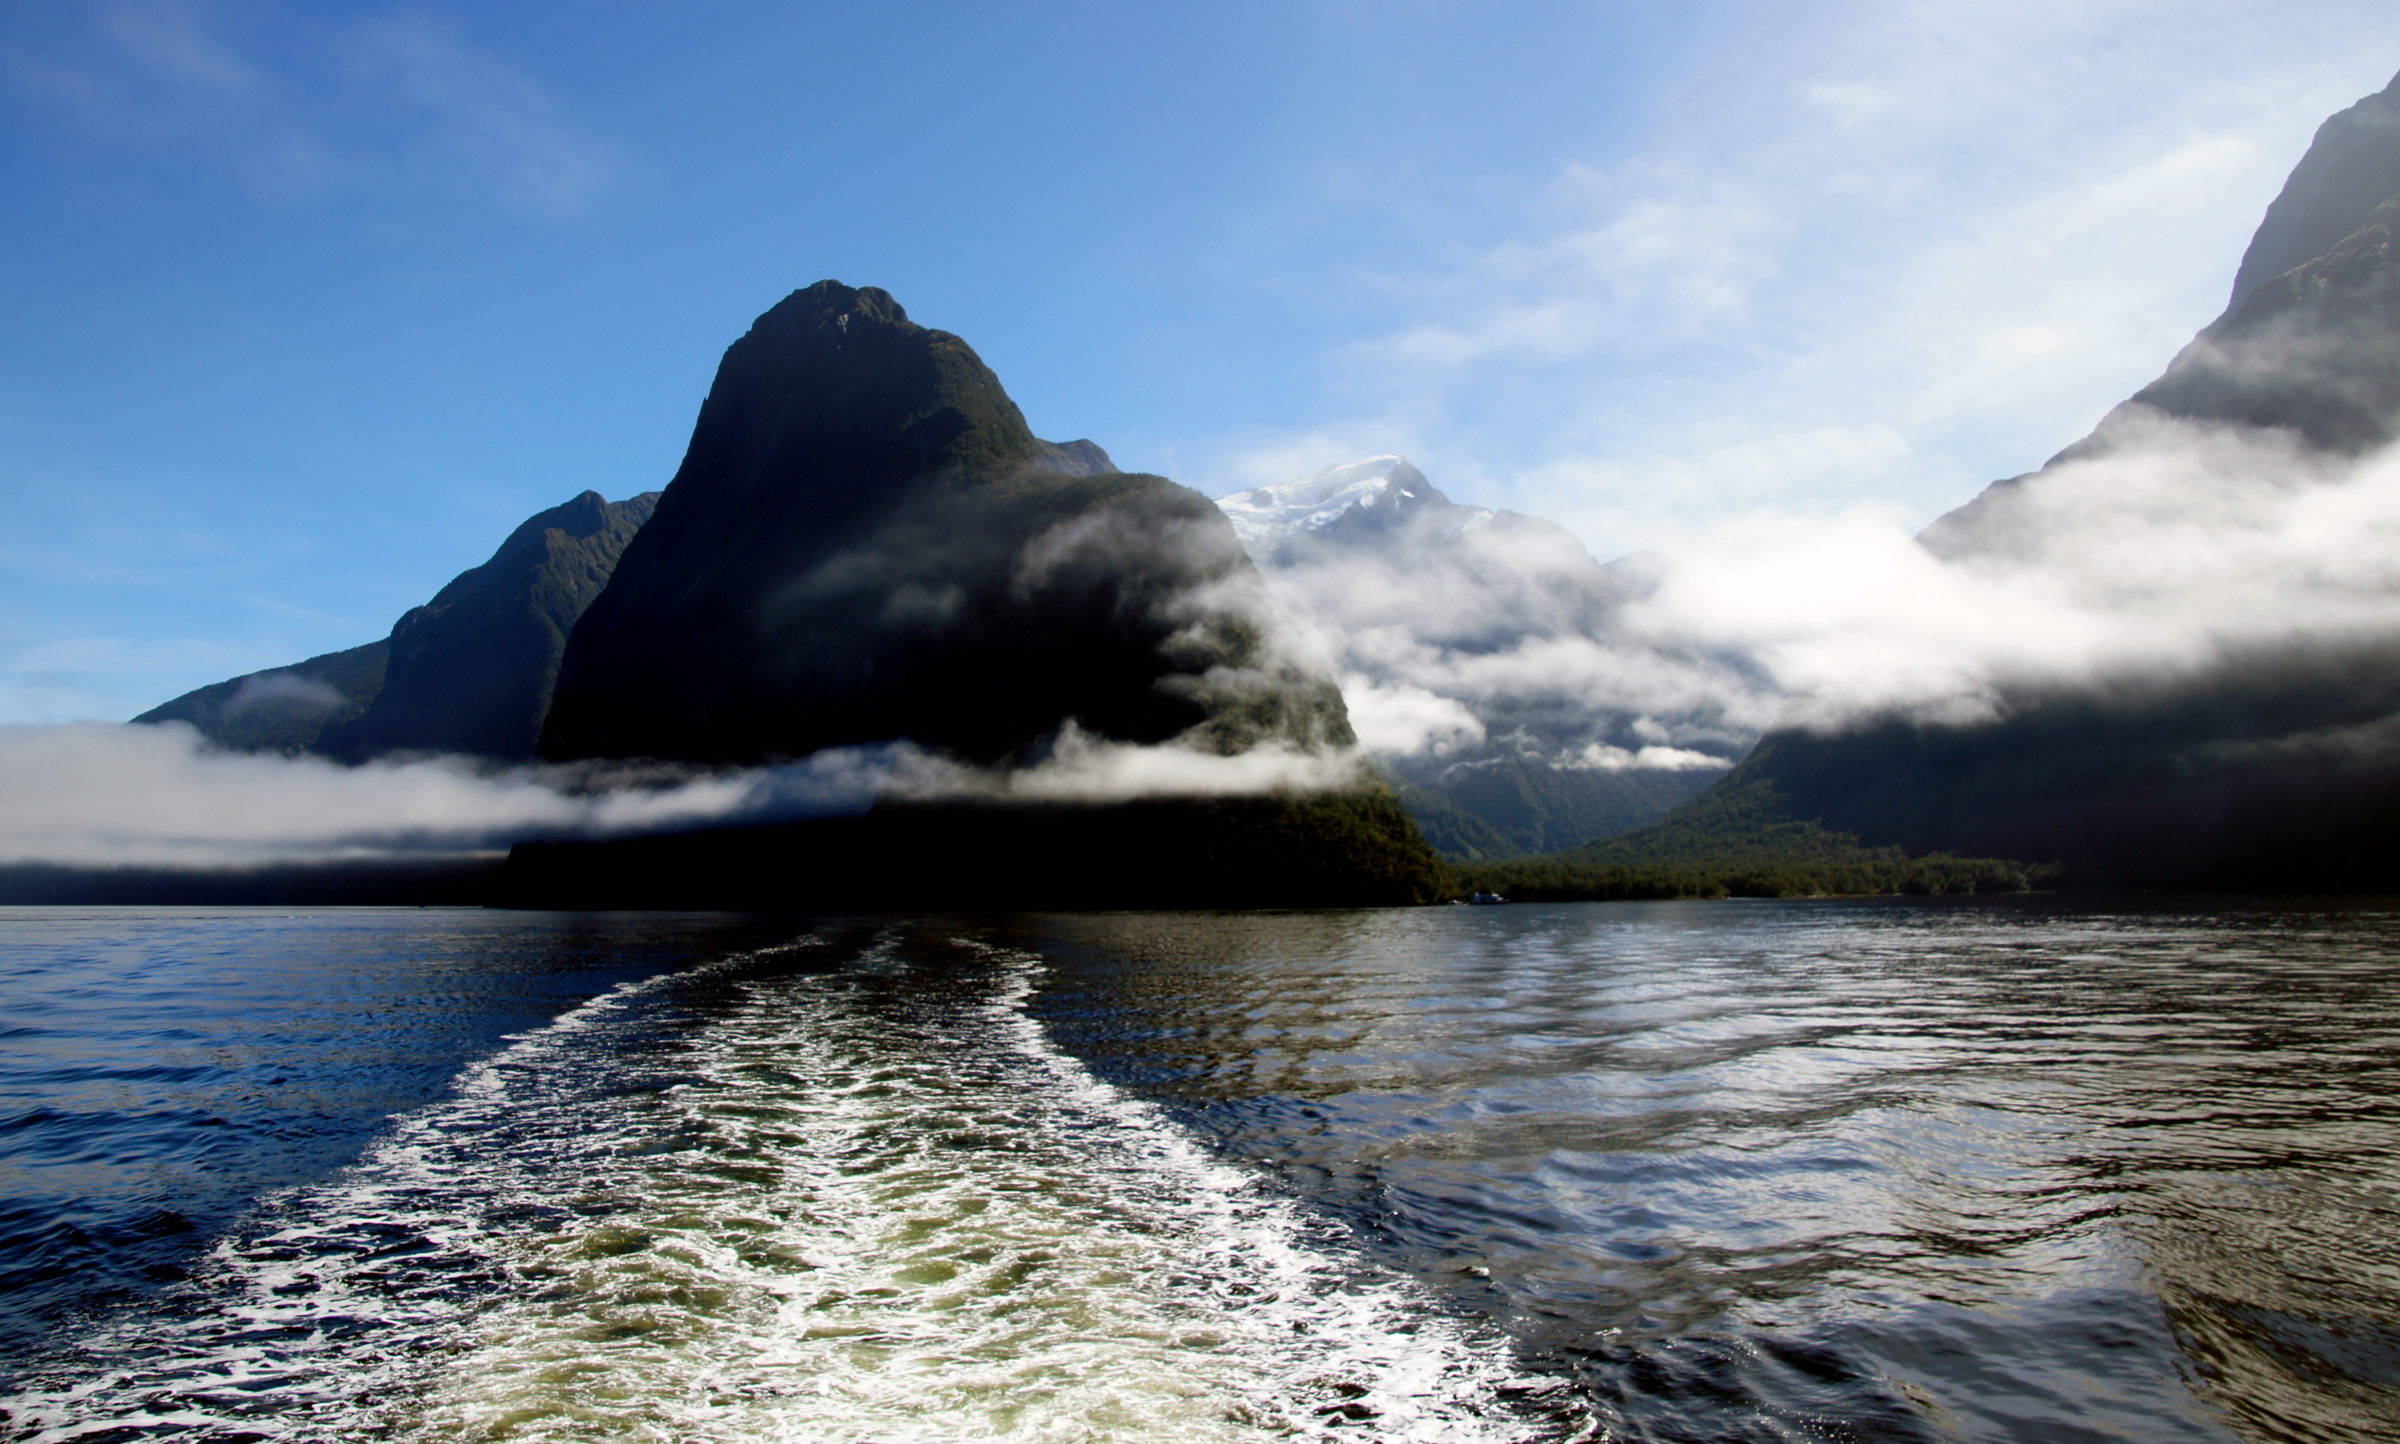
sea, coast, water, nature, rock, ocean, mountain, cloud, wave, lake, mountain range, reflection, bay, fjord, body of water, newzealand, milfordsound, realjourneys, fiordlandnewzealand, tamron18270mmf3563, sonydslr580, loch, cape, mountpembroke, mountpermbroke, mountkimbley, thelion, boatcruise, landform, geographical feature, glacial landform